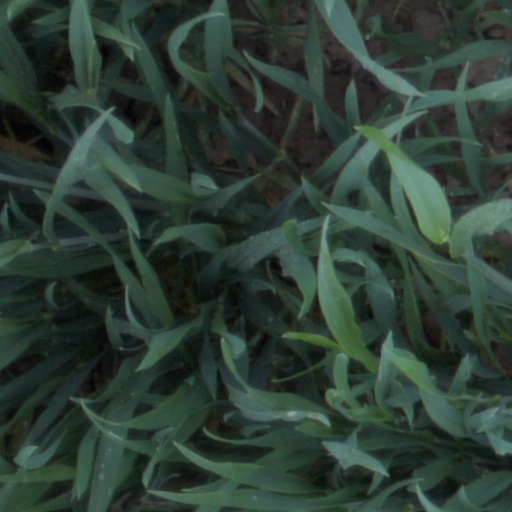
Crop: wheat